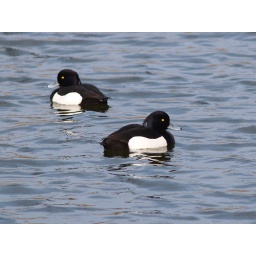
A couple of male Tufted Ducks (&lt;i&gt;Aythya fuligula&lt;/i&gt;). No red eye removal needed in this shot.